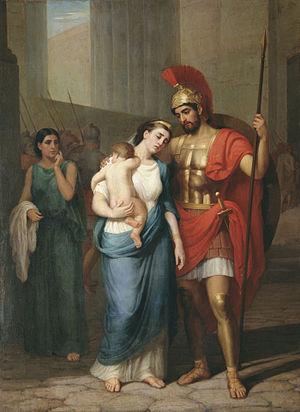
Hector et AndromaqueРусский: Прощание Гектора с Андромахой